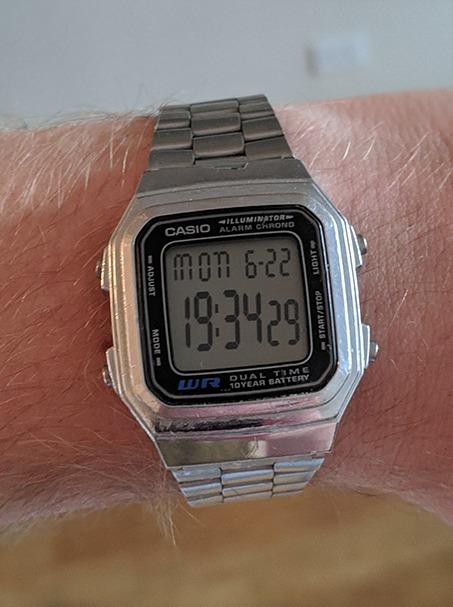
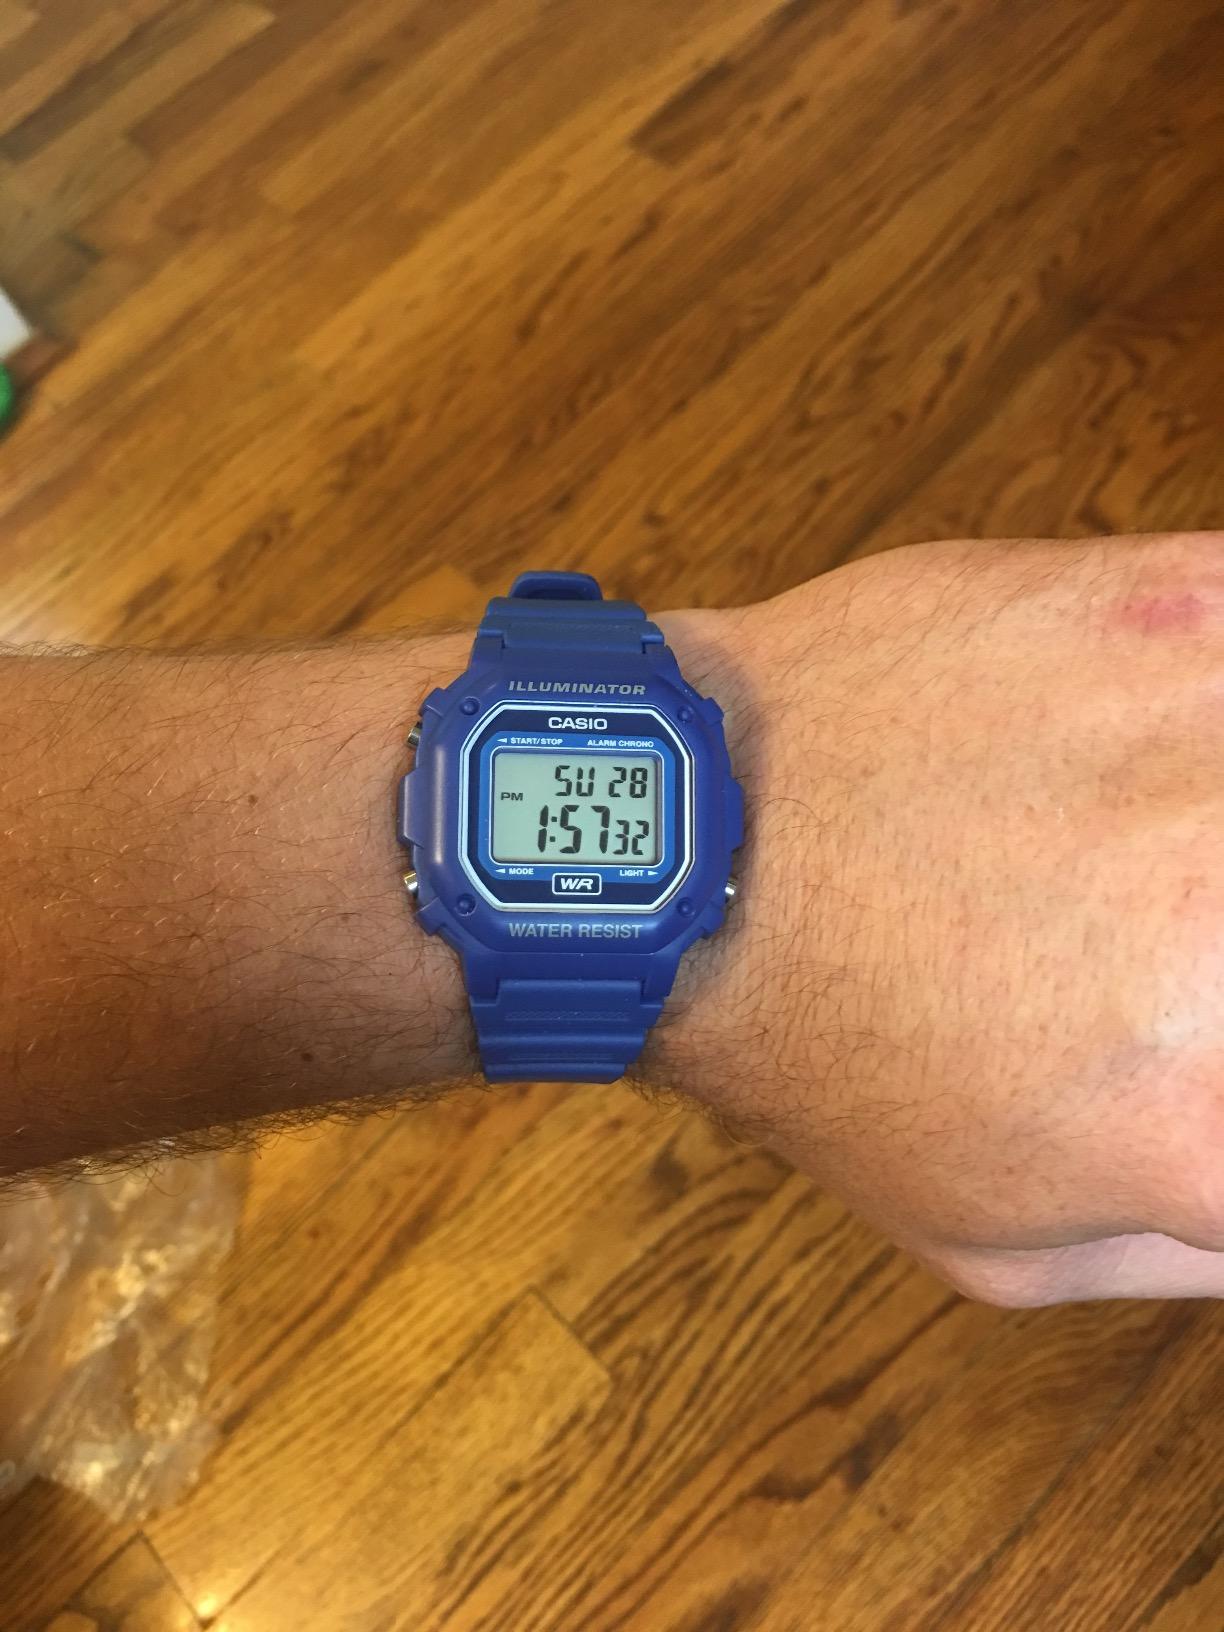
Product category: accessories_watch
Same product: no